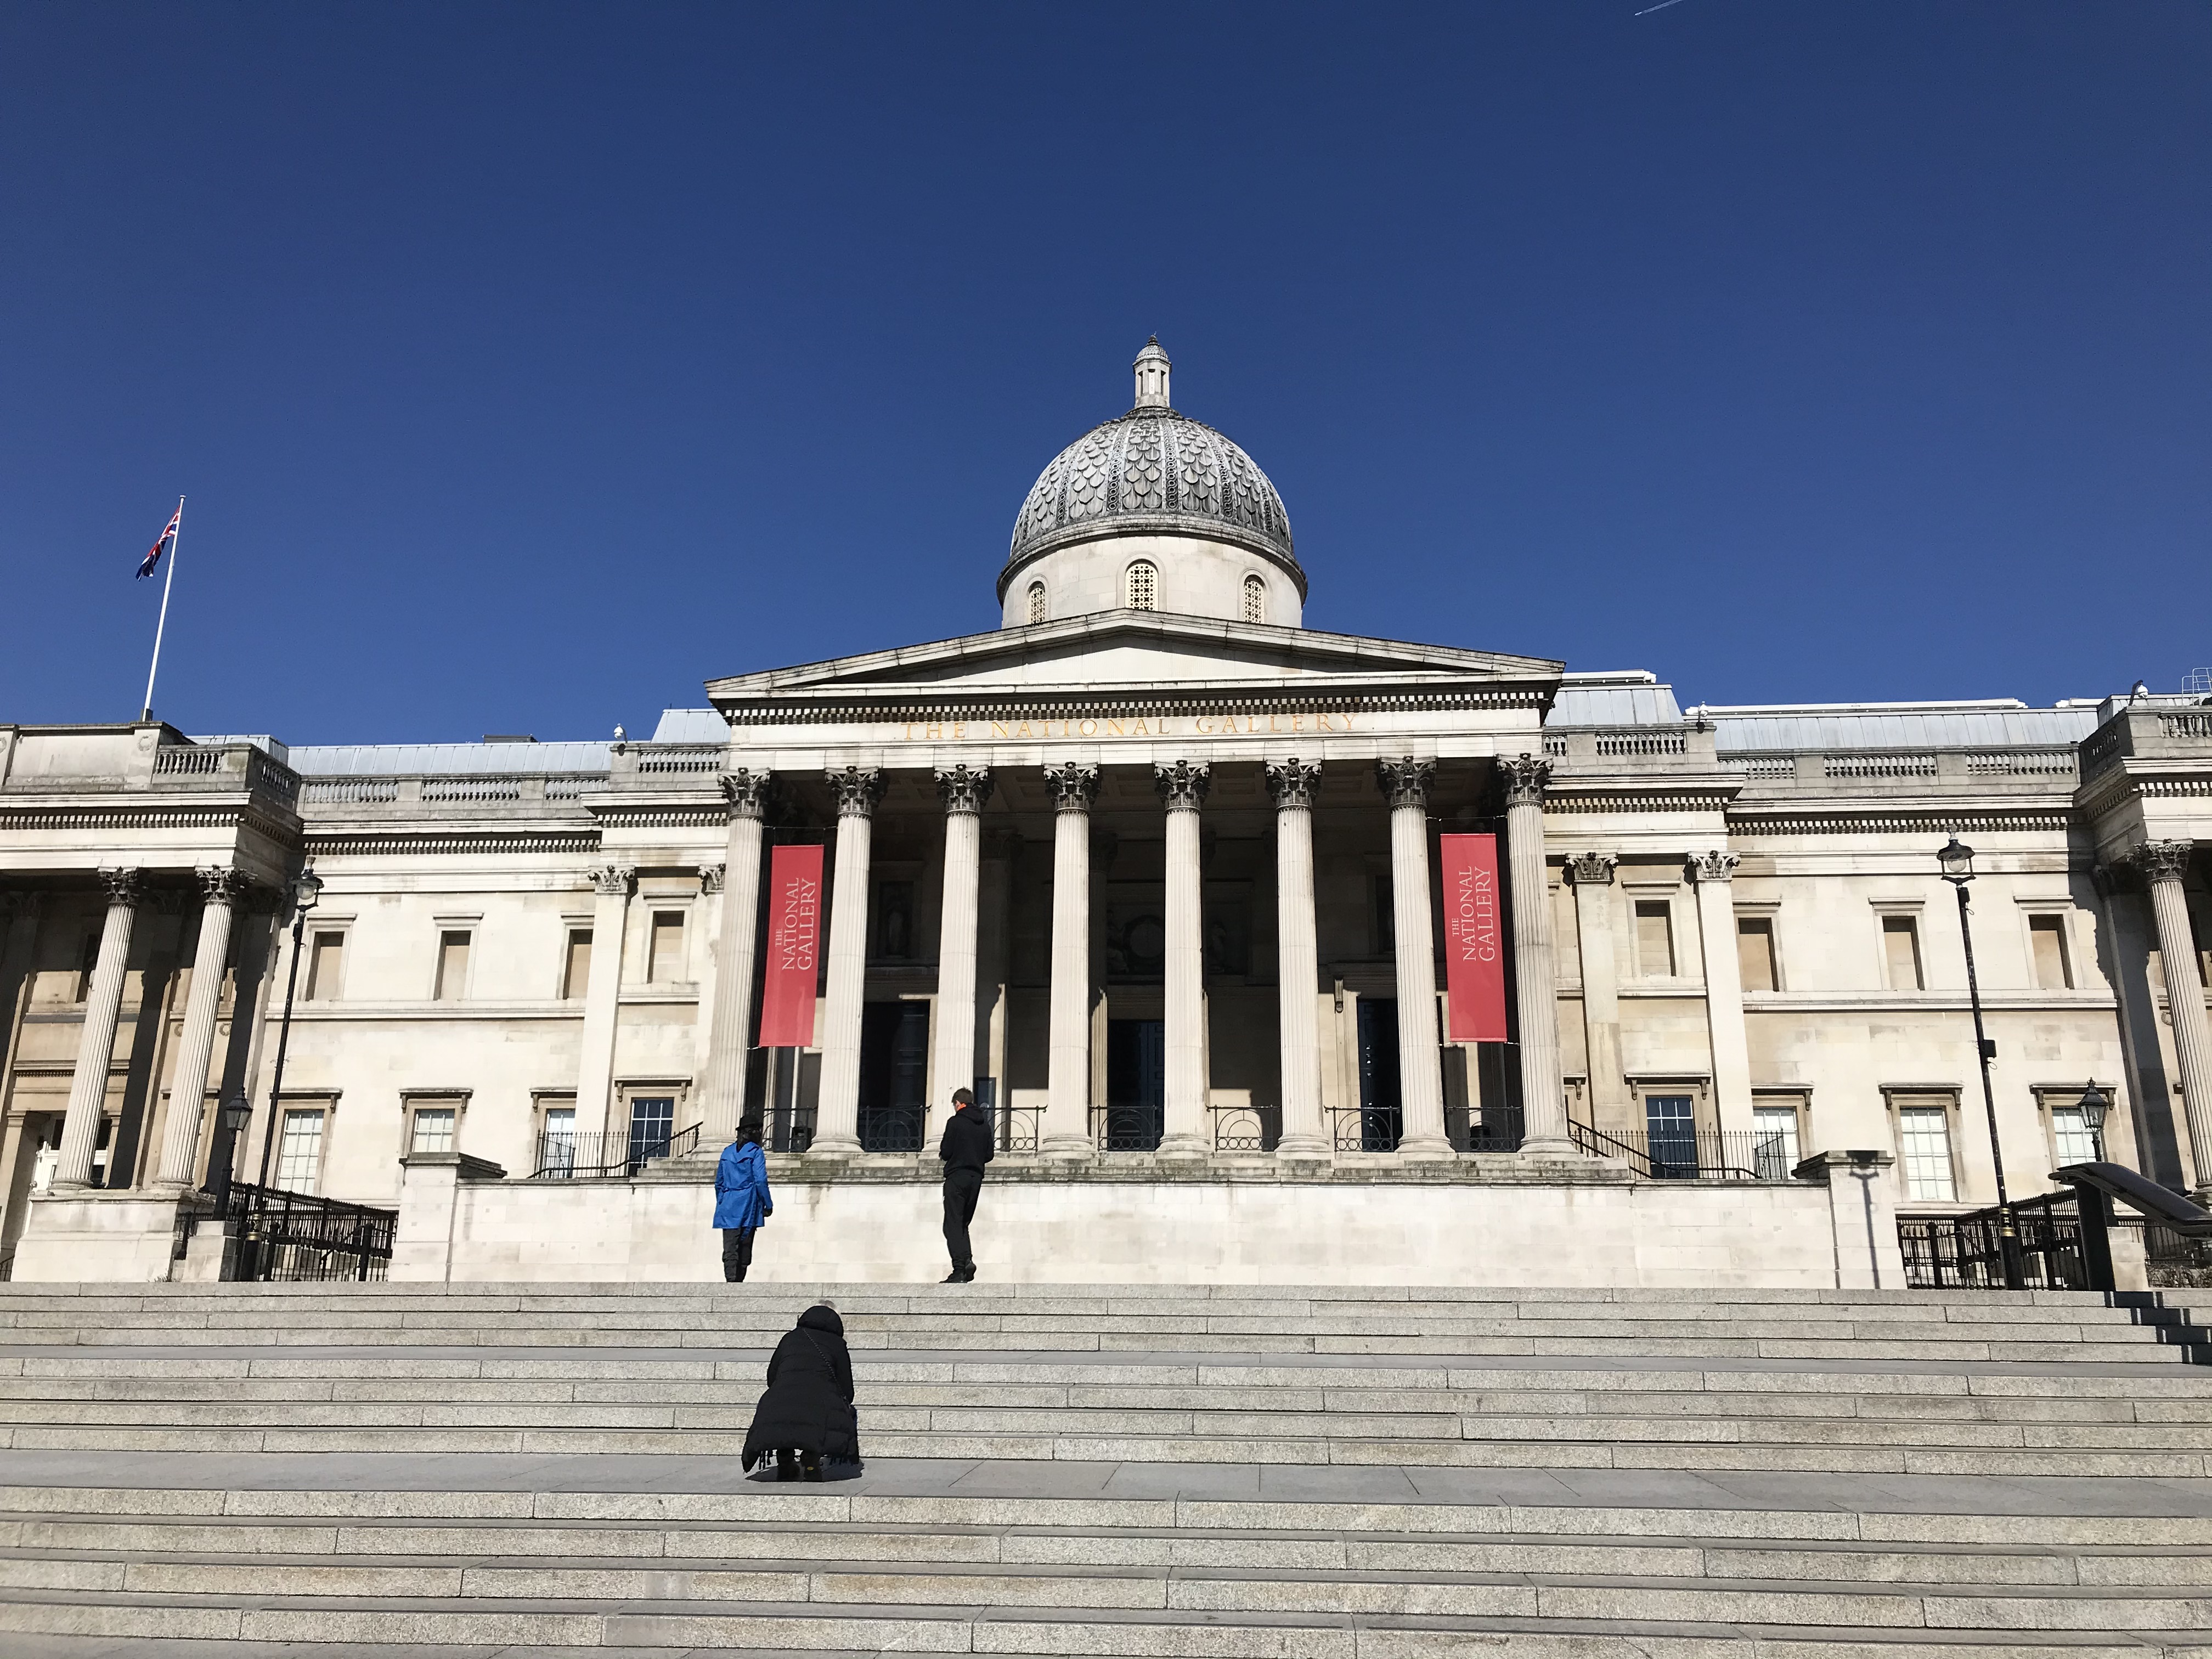
london, landmark, building, architecture, classical architecture, dome, column, tourist attraction, sky, city, facade, tourism, government, courthouse, town square, presidential palace, vacation, monument, palace